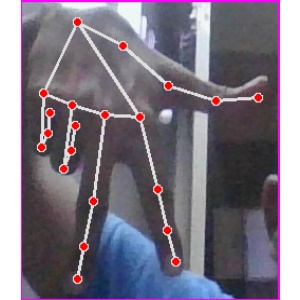
अक्षर: ग